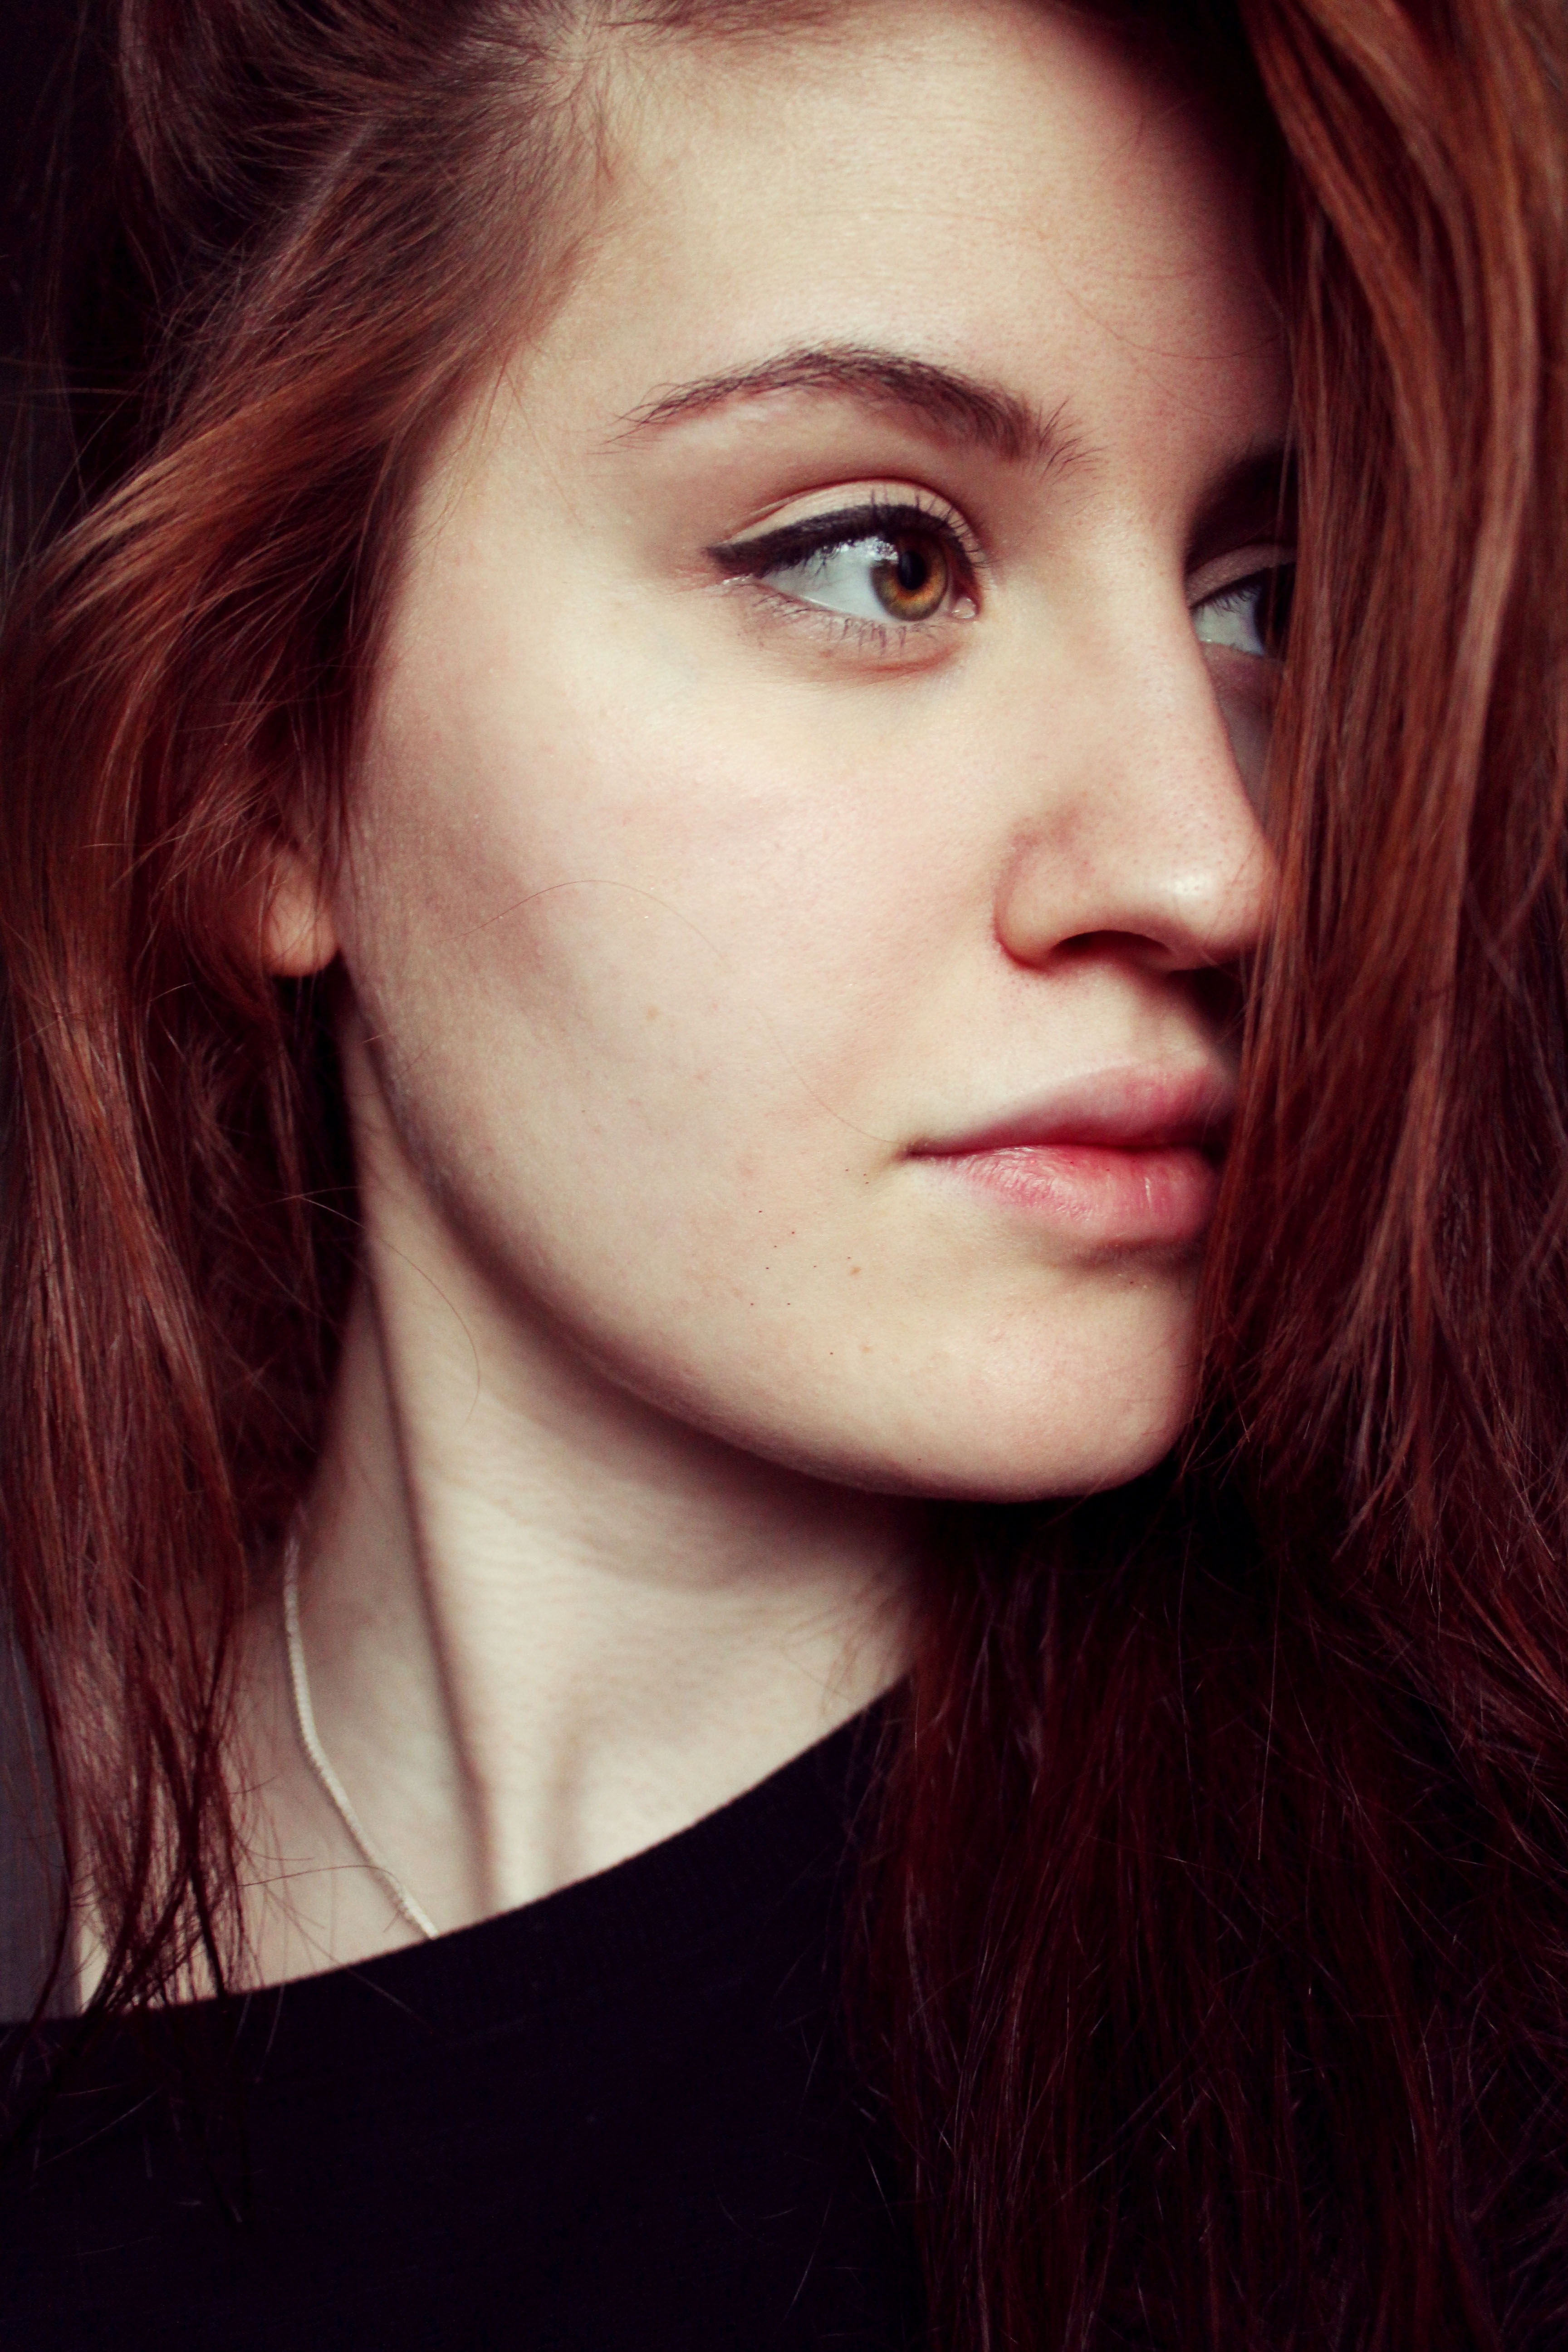
girl, woman, hair, photography, portrait, model, green, red, color, fashion, lip, hairstyle, eyebrow, long hair, red hair, black hair, face, nose, cheek, eye, selfie, head, skin, beauty, blond, organ, photo shoot, brown hair, portrait photography, hair coloring, supermodel, human hair color, layered hair